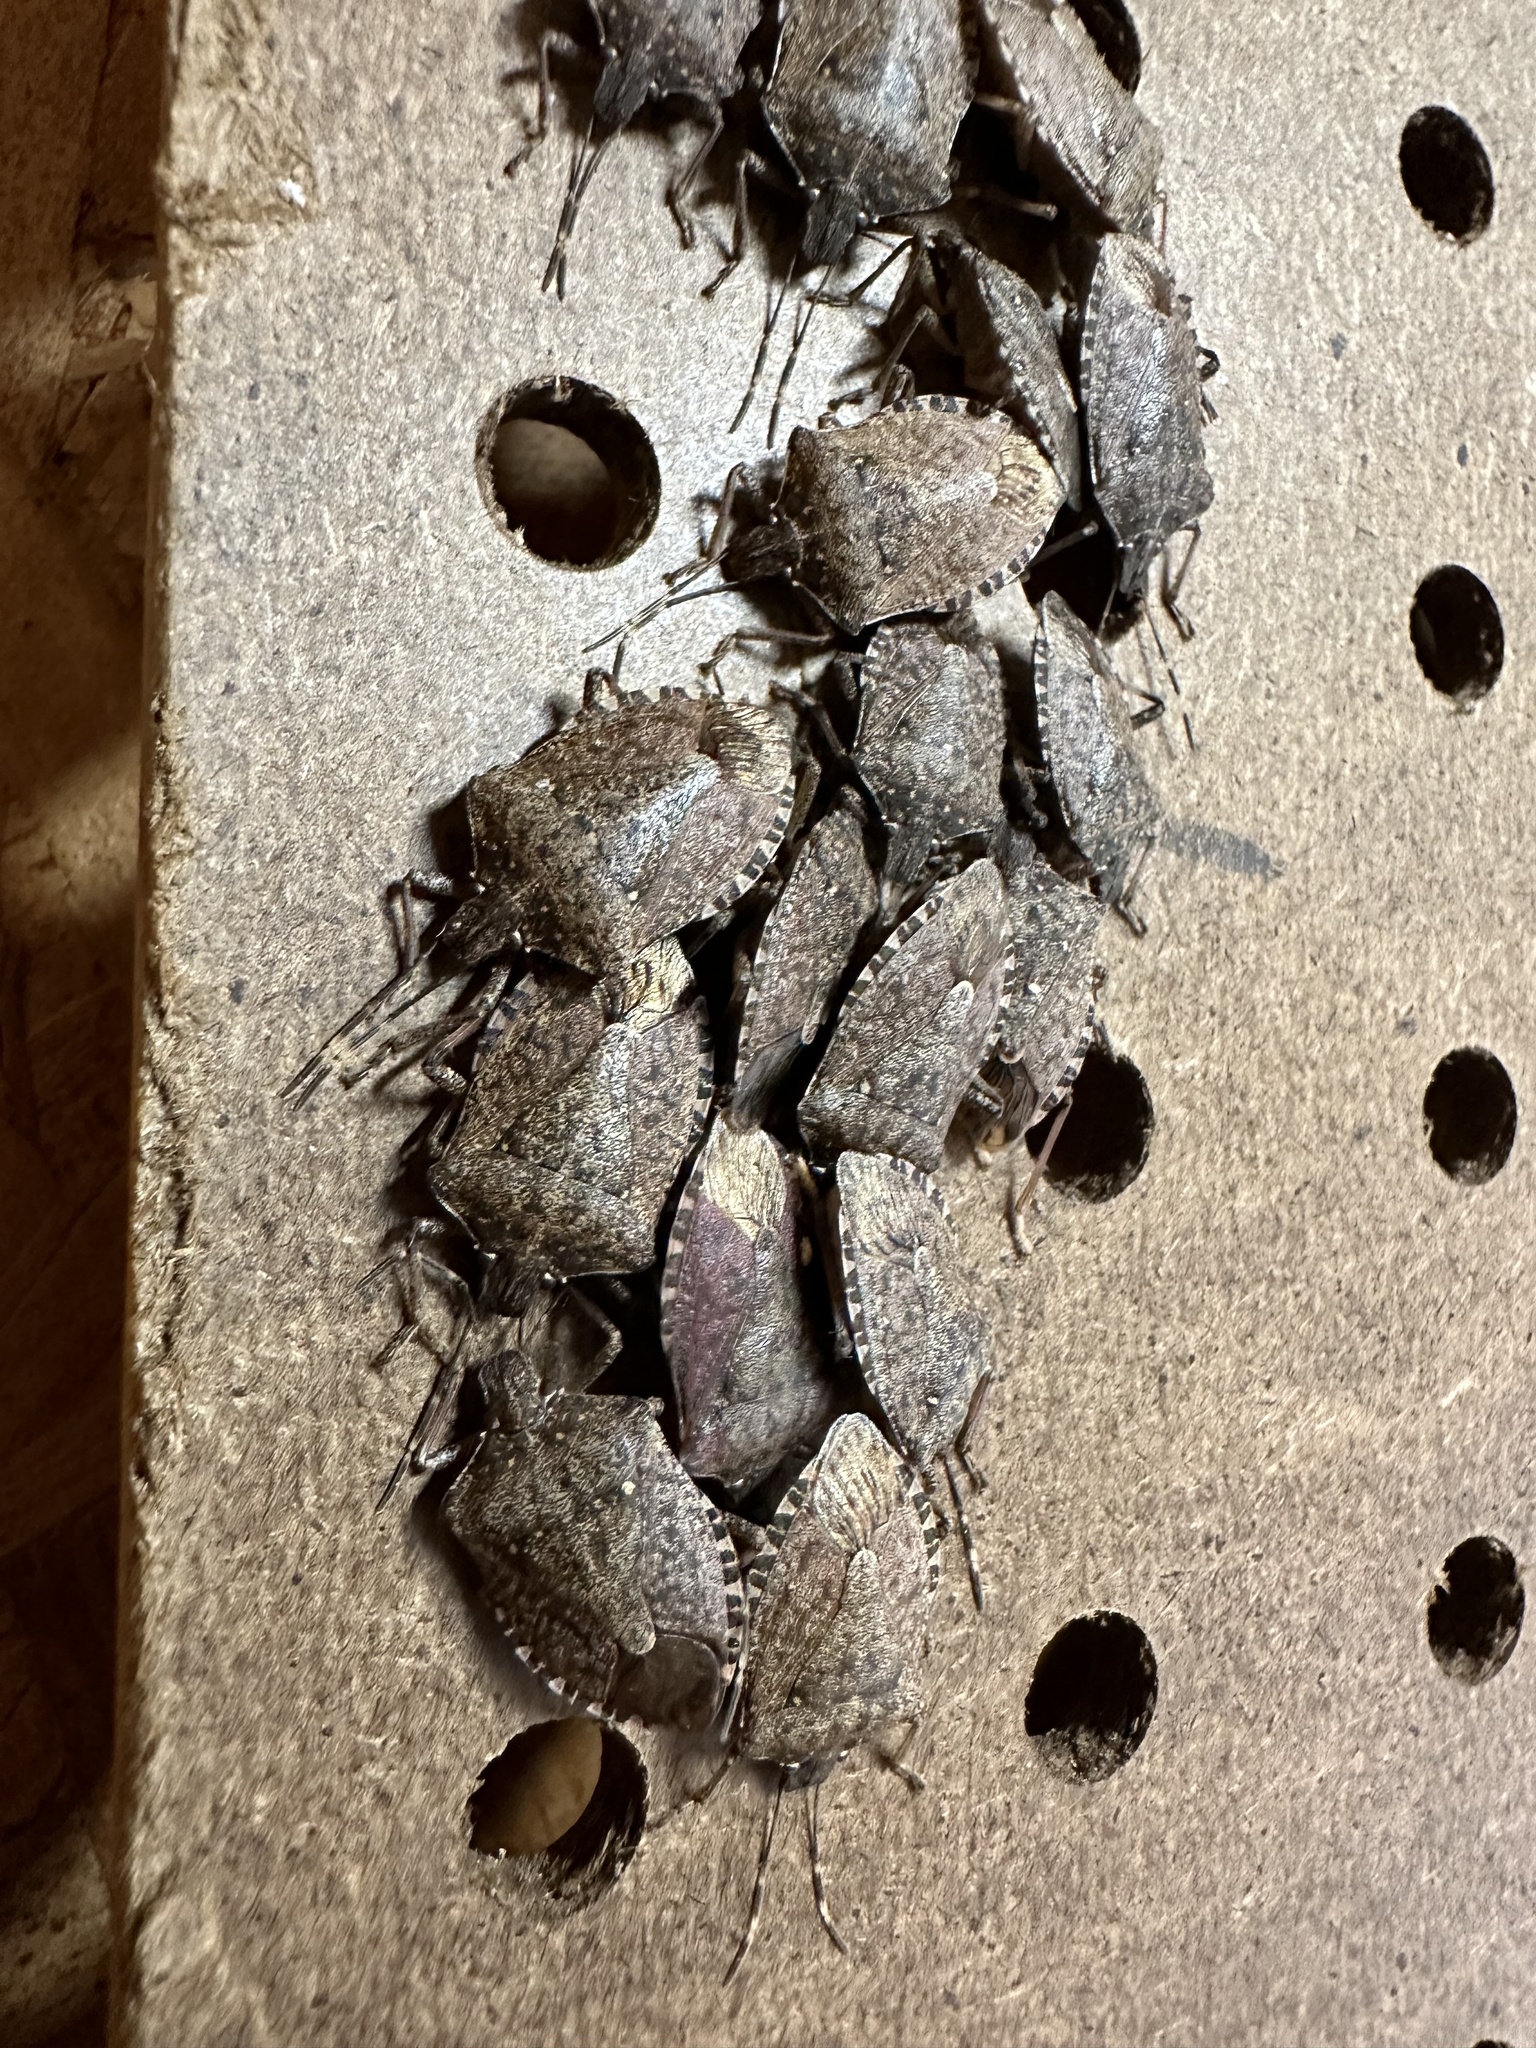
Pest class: stink_bug